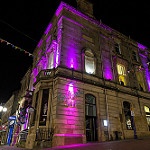
Label: street